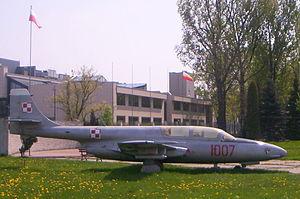
Le musée de l’Aviation polonaise de Cracovie est le plus important musée aéronautique de Pologne. Il occupe une partie de l'ancien aéroport du Kraków-Rakowice-Czyżyny, au nord-est de Cracovie. Il a ouvert en 1964, un an après la fermeture de l'aéroport.